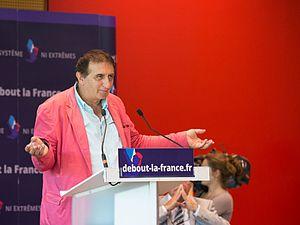
Jean-Paul Brighelli aux universités d'été de Debout la France en août 2015
Jean-Paul Brighelli, né le 23 septembre 1953 à Marseille, est un enseignant et essayiste français.